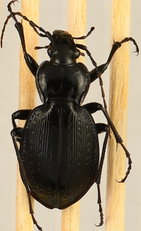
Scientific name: Carabus goryi
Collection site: Mountain Lake Biological Station NEON (MLBS), plot MLBS_009